Mike Nichols on screen and stage

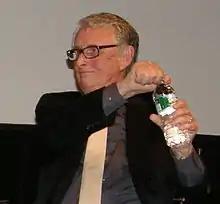
Mike Nichols in 2010

Mike Nichols was an American comedian, director, and producer of the stage and screen. He began his career in the 1950s as a comedian alongside Elaine May doing improvisational comedy. Together they formed the comedy duo Nichols and May. Their live improv act was a hit sensation on Broadway, and the first of their three albums won a Grammy Award for Best Comedy Album in 1962. Nichols also became known as a director of plays on the Broadway stage including Neil Simon's "Barefoot in the Park" (1963), "The Odd Couple" (1965), and "Plaza Suite" (1968). He also directed acclaimed revival productions of Anton Chekov's "The Seagull" (2002), Arthur Miller's "Death of a Salesman" (2012) and Harold Pinter's "Betrayal" (2013).